Laurel incident

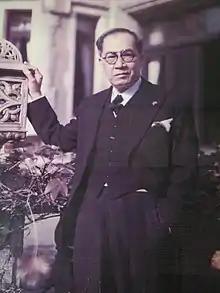
President Jose Laurel in 1943, the year of the incident

The "Laurel" incident occurred when the United States intercepted a letter of congratulation from Spain's Foreign Ministry to Filipino President José Laurel about the puppet government Second Philippine Republic on 18 October 1943.